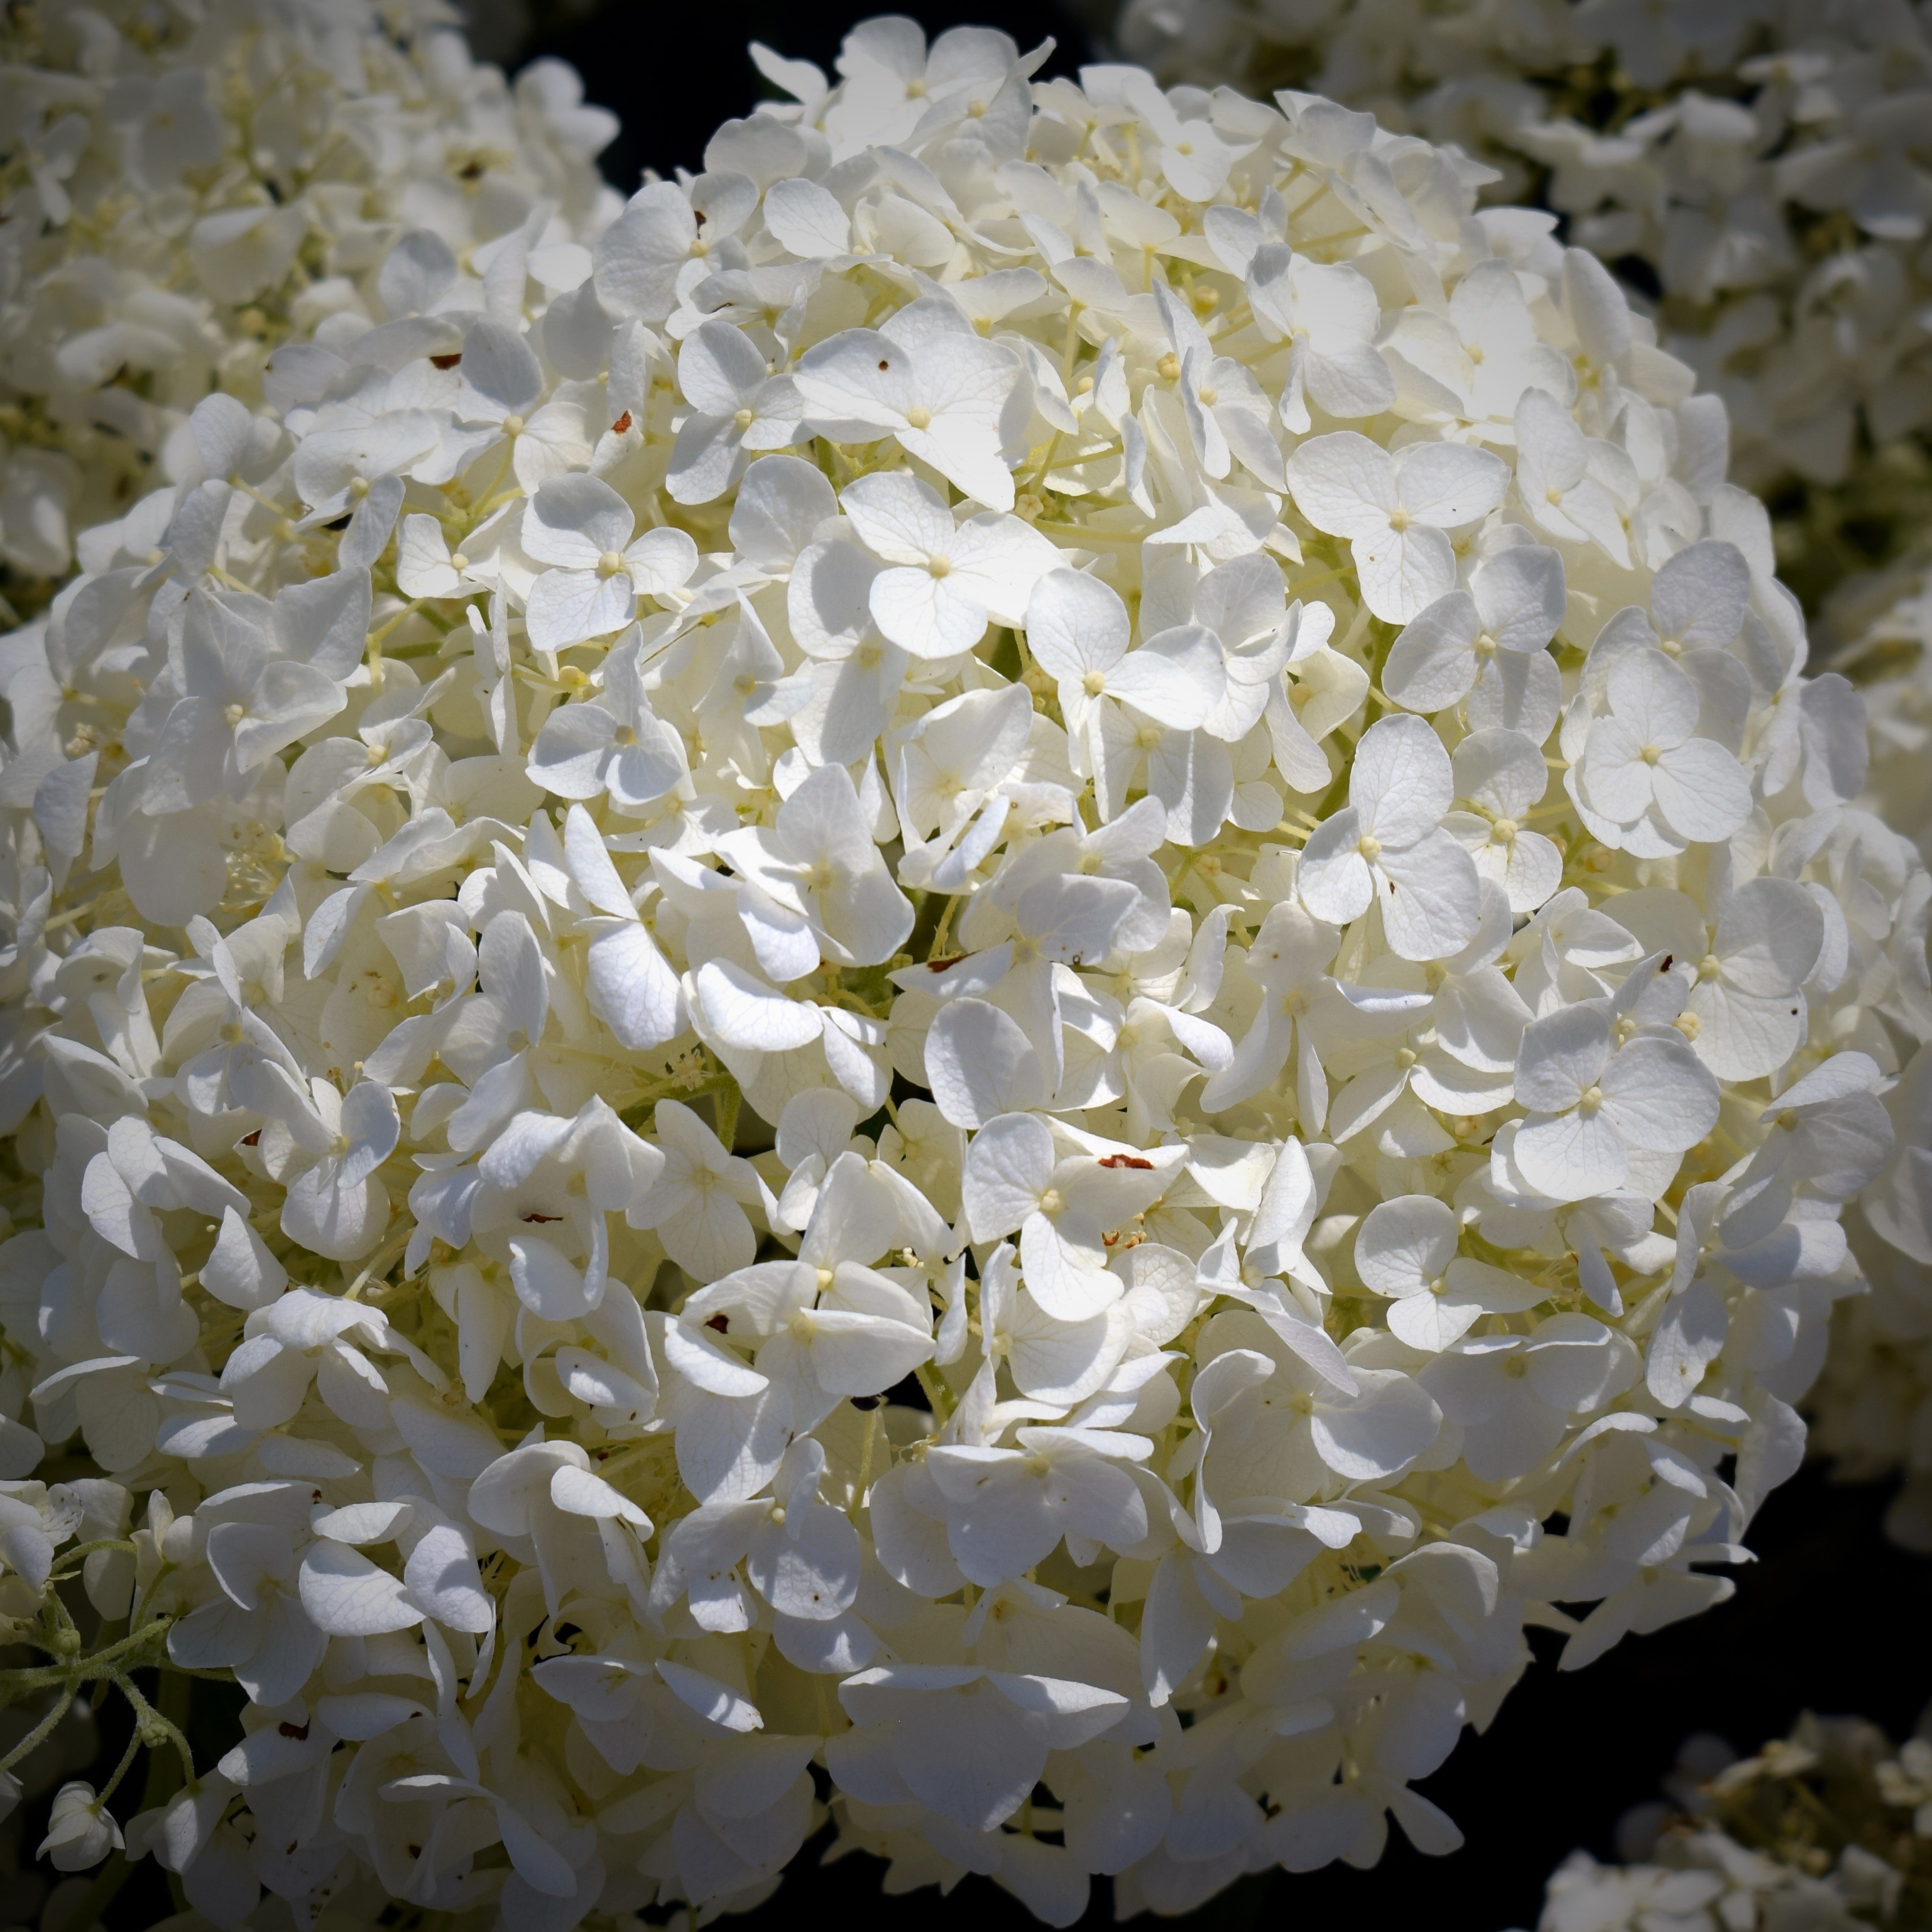
snow, ball, snowball, white, flower, round, bush, flowers, bushes, flowering, hydrangea, flora, plant, hydrangeaceae, spring, petal, cornales, flowering plant, viburnum, shrub